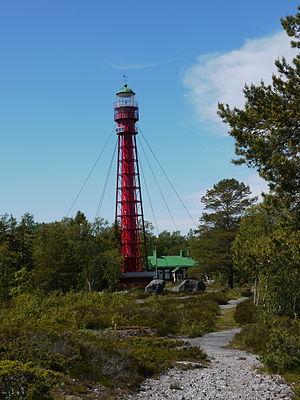
Le phare de Valsörarna ou phare de Valassaaret est un feu situé sur l'archipel de Valsörarna dans le détroit de Kvarken du golfe de Botnie, en Ostrobotnie.